Patrick Gay

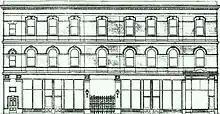
Gay's Arcade frontage Twin Street, Adelaide

The design for Adelaide Arcade had been completed and work commenced on its construction when a separate design by a different architect, James Cumming (c. 1825–1901), was commissioned for a three-storey building on Twin Street and an arcade to join Adelaide Arcade at right angles near the middle.